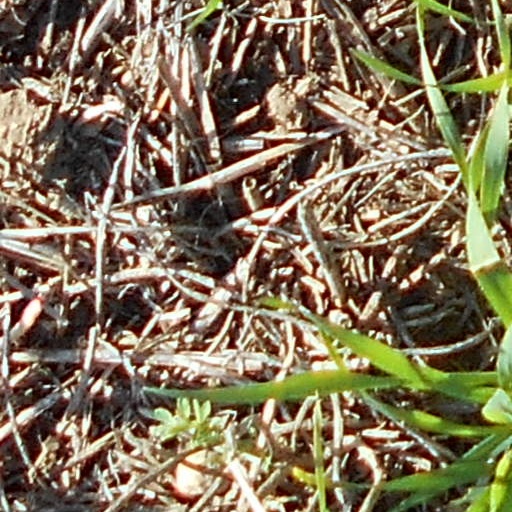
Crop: wheat